Hymenoscyphus fraxineus

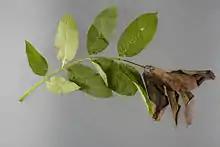
Wilting of leaves caused by necrosis of the rachis (stem)

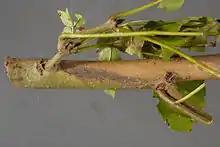
Small lens-shaped lesion on the bark of stem

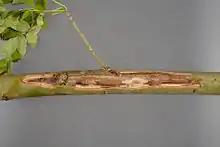
Large lesion extending along a branch

Initially, small necrotic spots (without exudate) appear on stems and branches. These necrotic lesions then enlarge in stretched, perennial cankers on the branches, wilting, premature shedding of leaves and particularly in the death of the top of the crown. Below the bark, necrotic lesions frequently extend to the xylem, especially in the axial and paratracheal ray tissue. The mycelium can pass through the simple pits, perforating the middle lamella but damage to either the plasmalemma or cell walls was not observed. The disease is often chronic but can be lethal. It is particularly destructive to young ash plants, killing them within one growing season of the initial symptoms becoming visible. Older trees can survive initial attacks, but tend to succumb eventually after several seasons of infection.